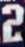
Number: 2